Catastrophe theory

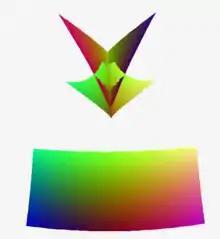
A surface with a hyperbolic umbilic and its focal surface. The hyperbolic umbilic catastrophe is just the upper part of this image.

The control parameter space is three-dimensional. The bifurcation set in parameter space is made up of three surfaces of fold bifurcations, which meet in two lines of cusp bifurcations, which in turn meet at a single swallowtail bifurcation point.